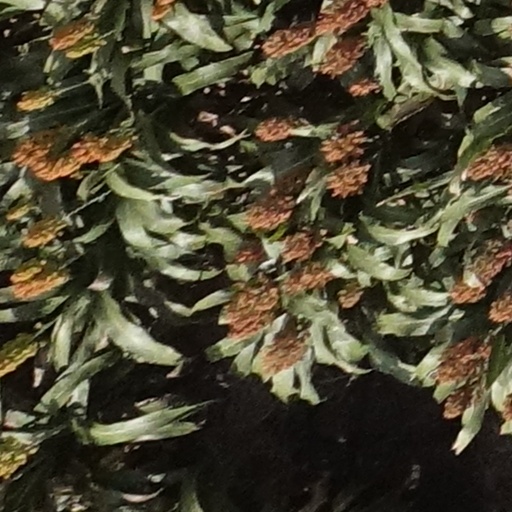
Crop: sorghum